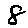
Label: 8